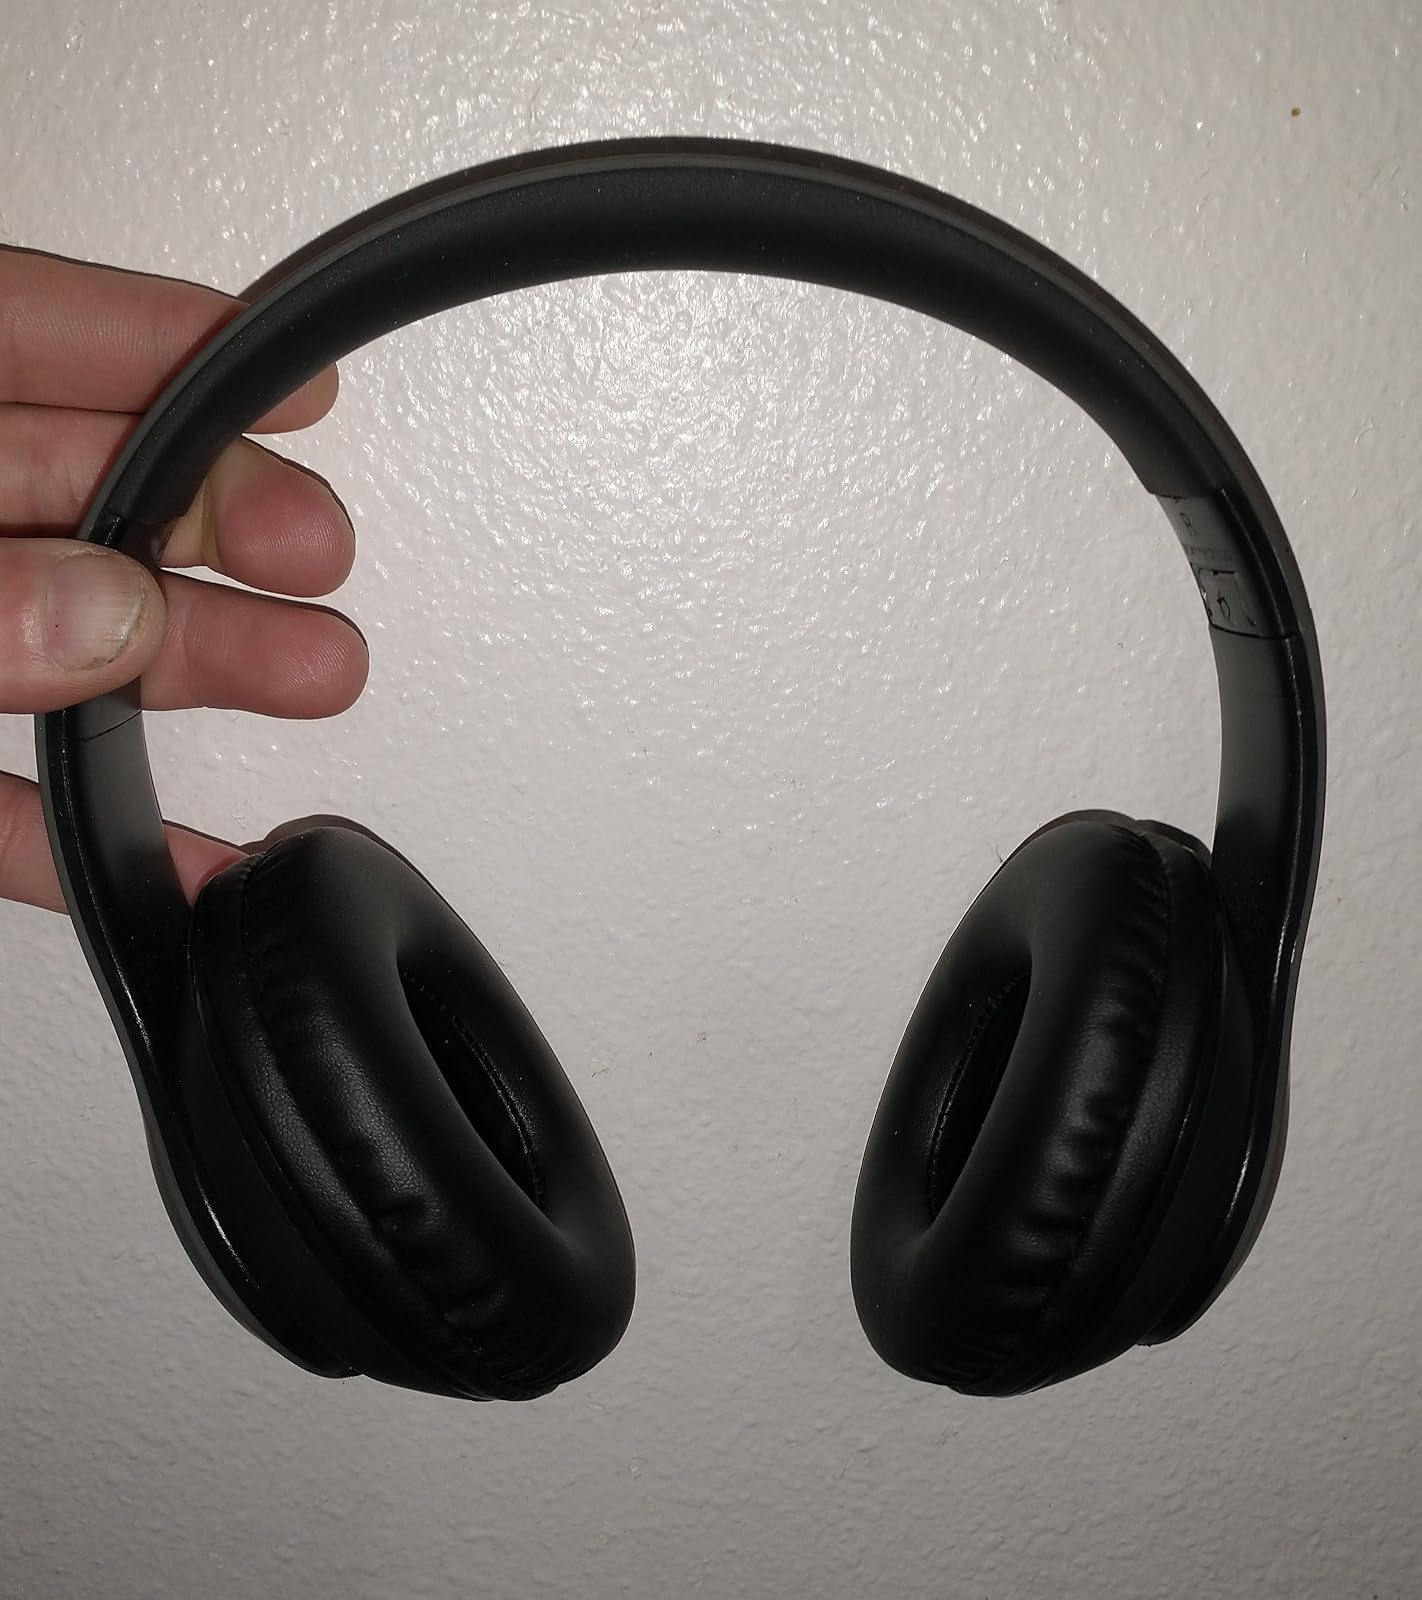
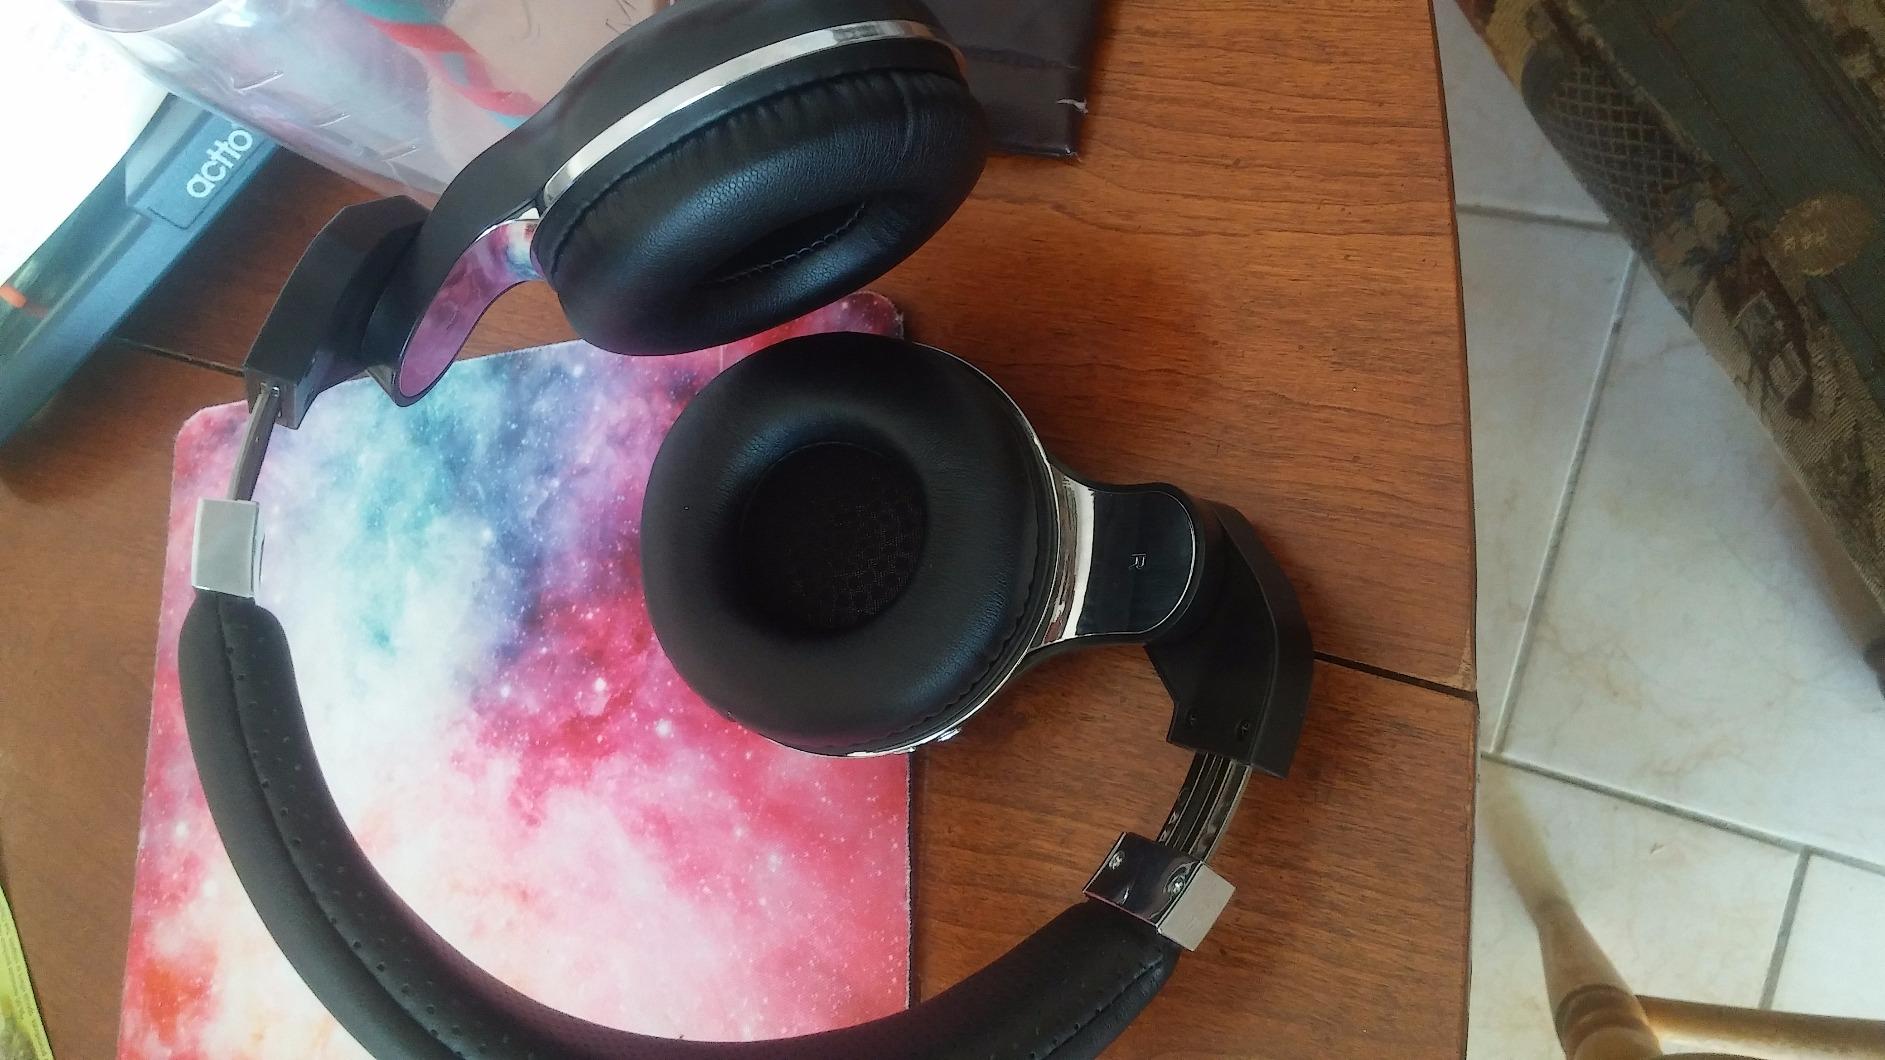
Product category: headphones
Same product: no